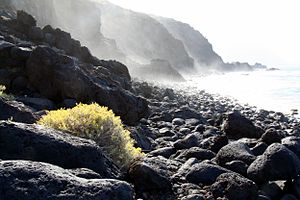
El Hierro / Galleri
El Hierro er en spansk ø på 278 km² og 10.785 indbyggere beliggende i det kanariske øhav i Atlanterhavet. Hovedstaden er Valverde. Det 1501 meter høje bjerg Malpaso er øens højeste punkt og ligger midt på øen. El Hierro er udpeget til biosfærereservat af UNESCO.